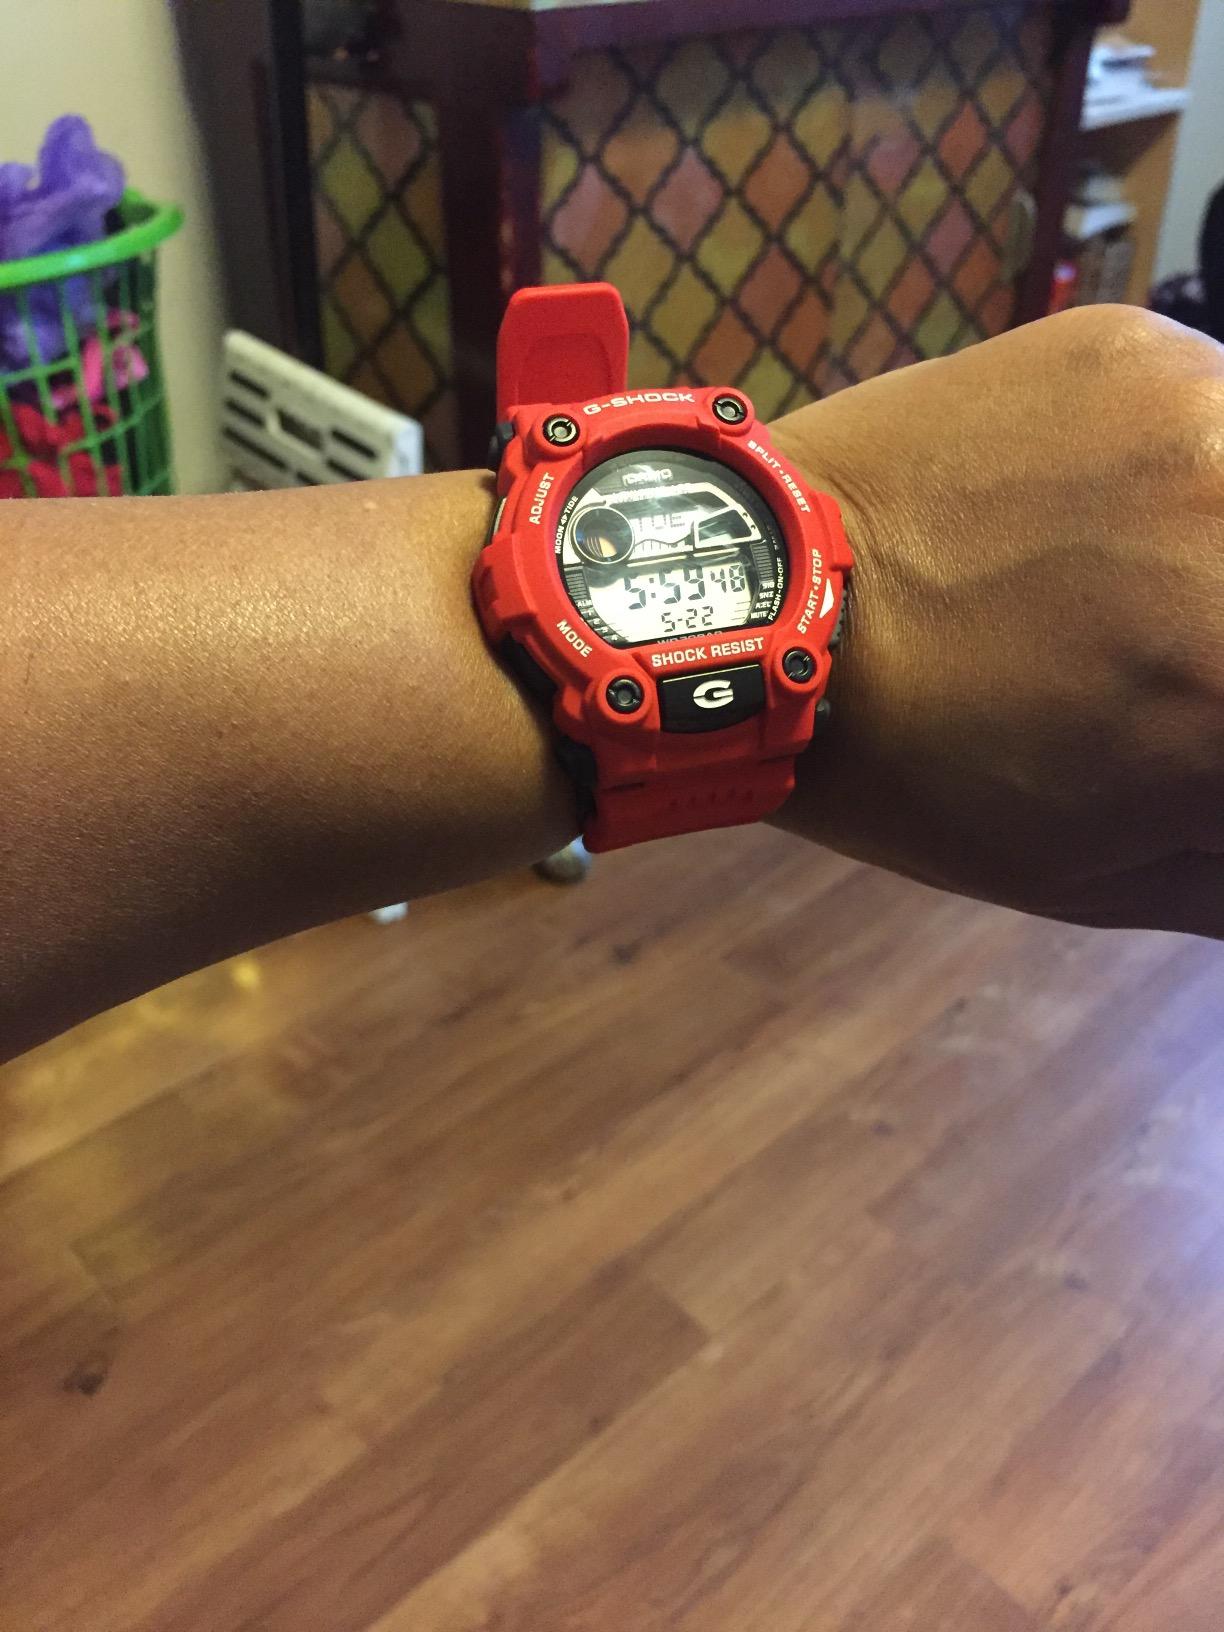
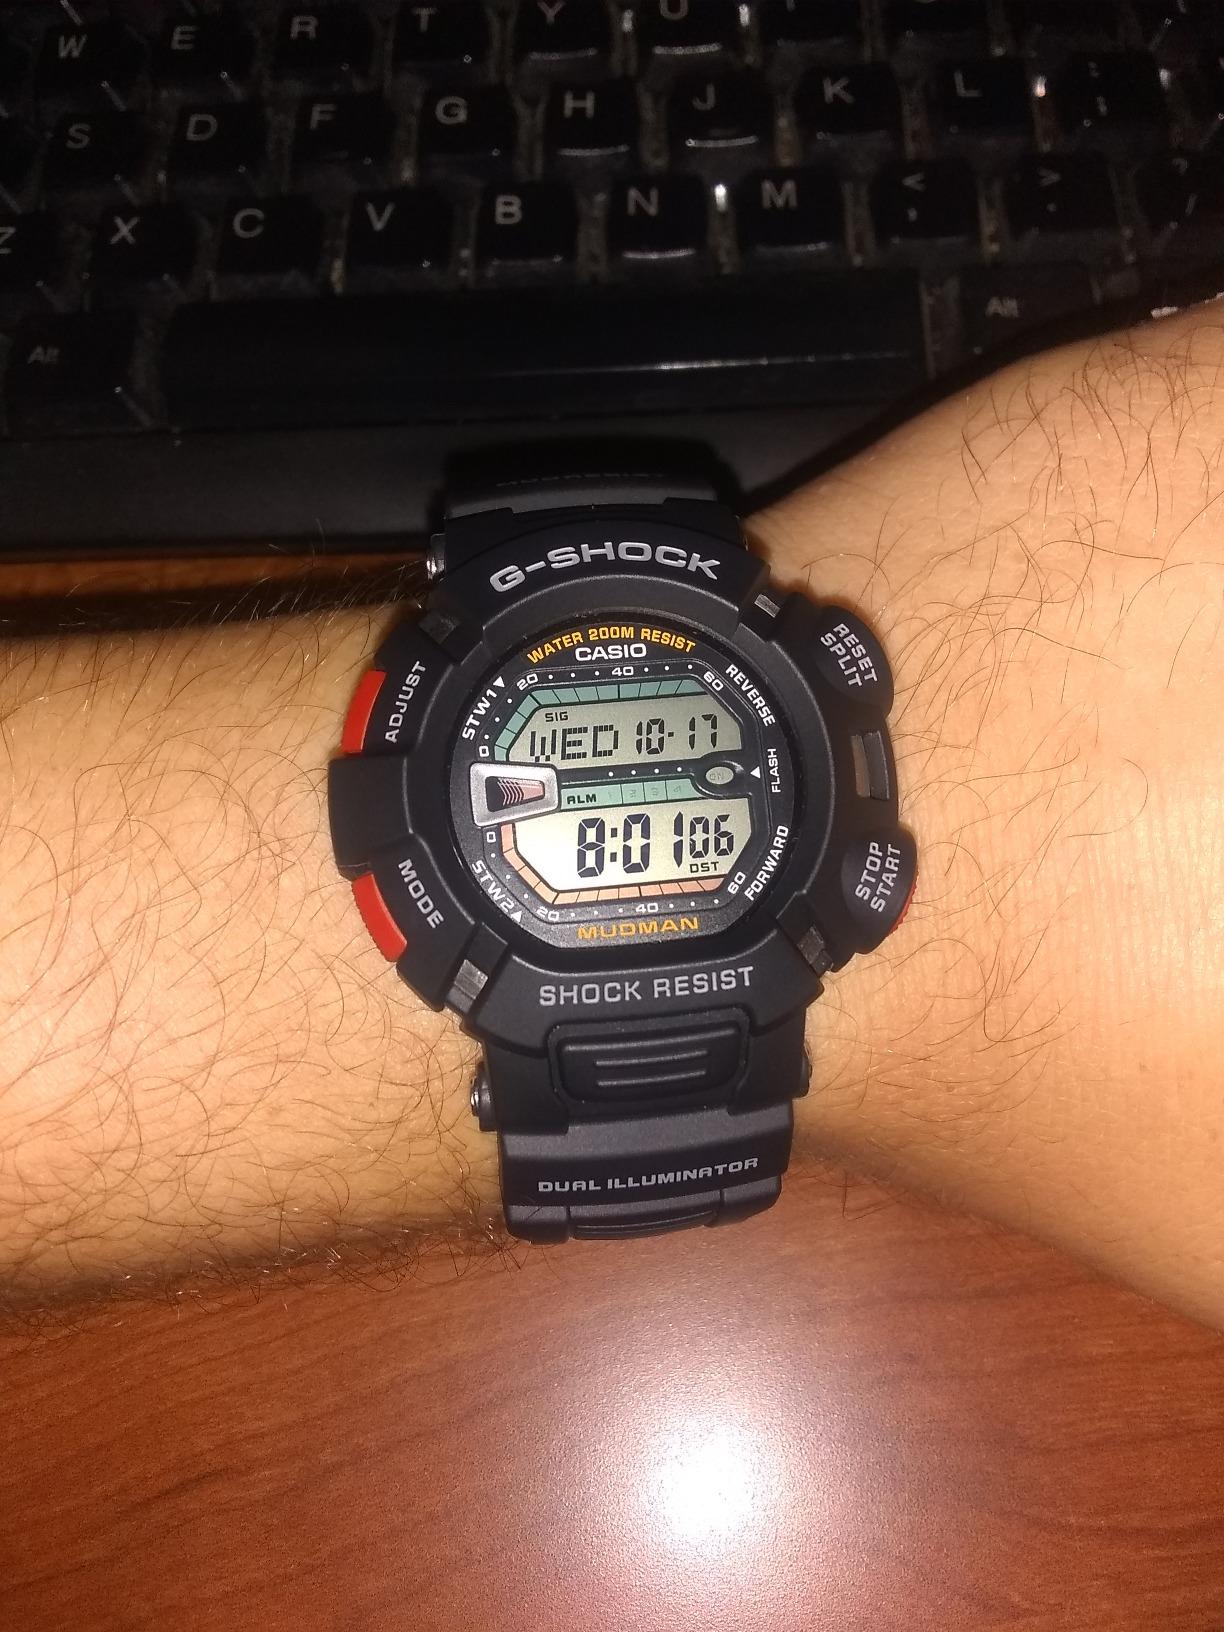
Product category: accessories_watch
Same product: no